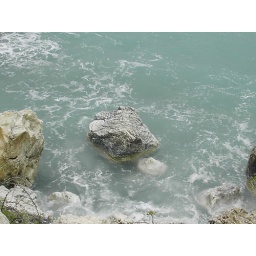
rocks by aphrodites beach